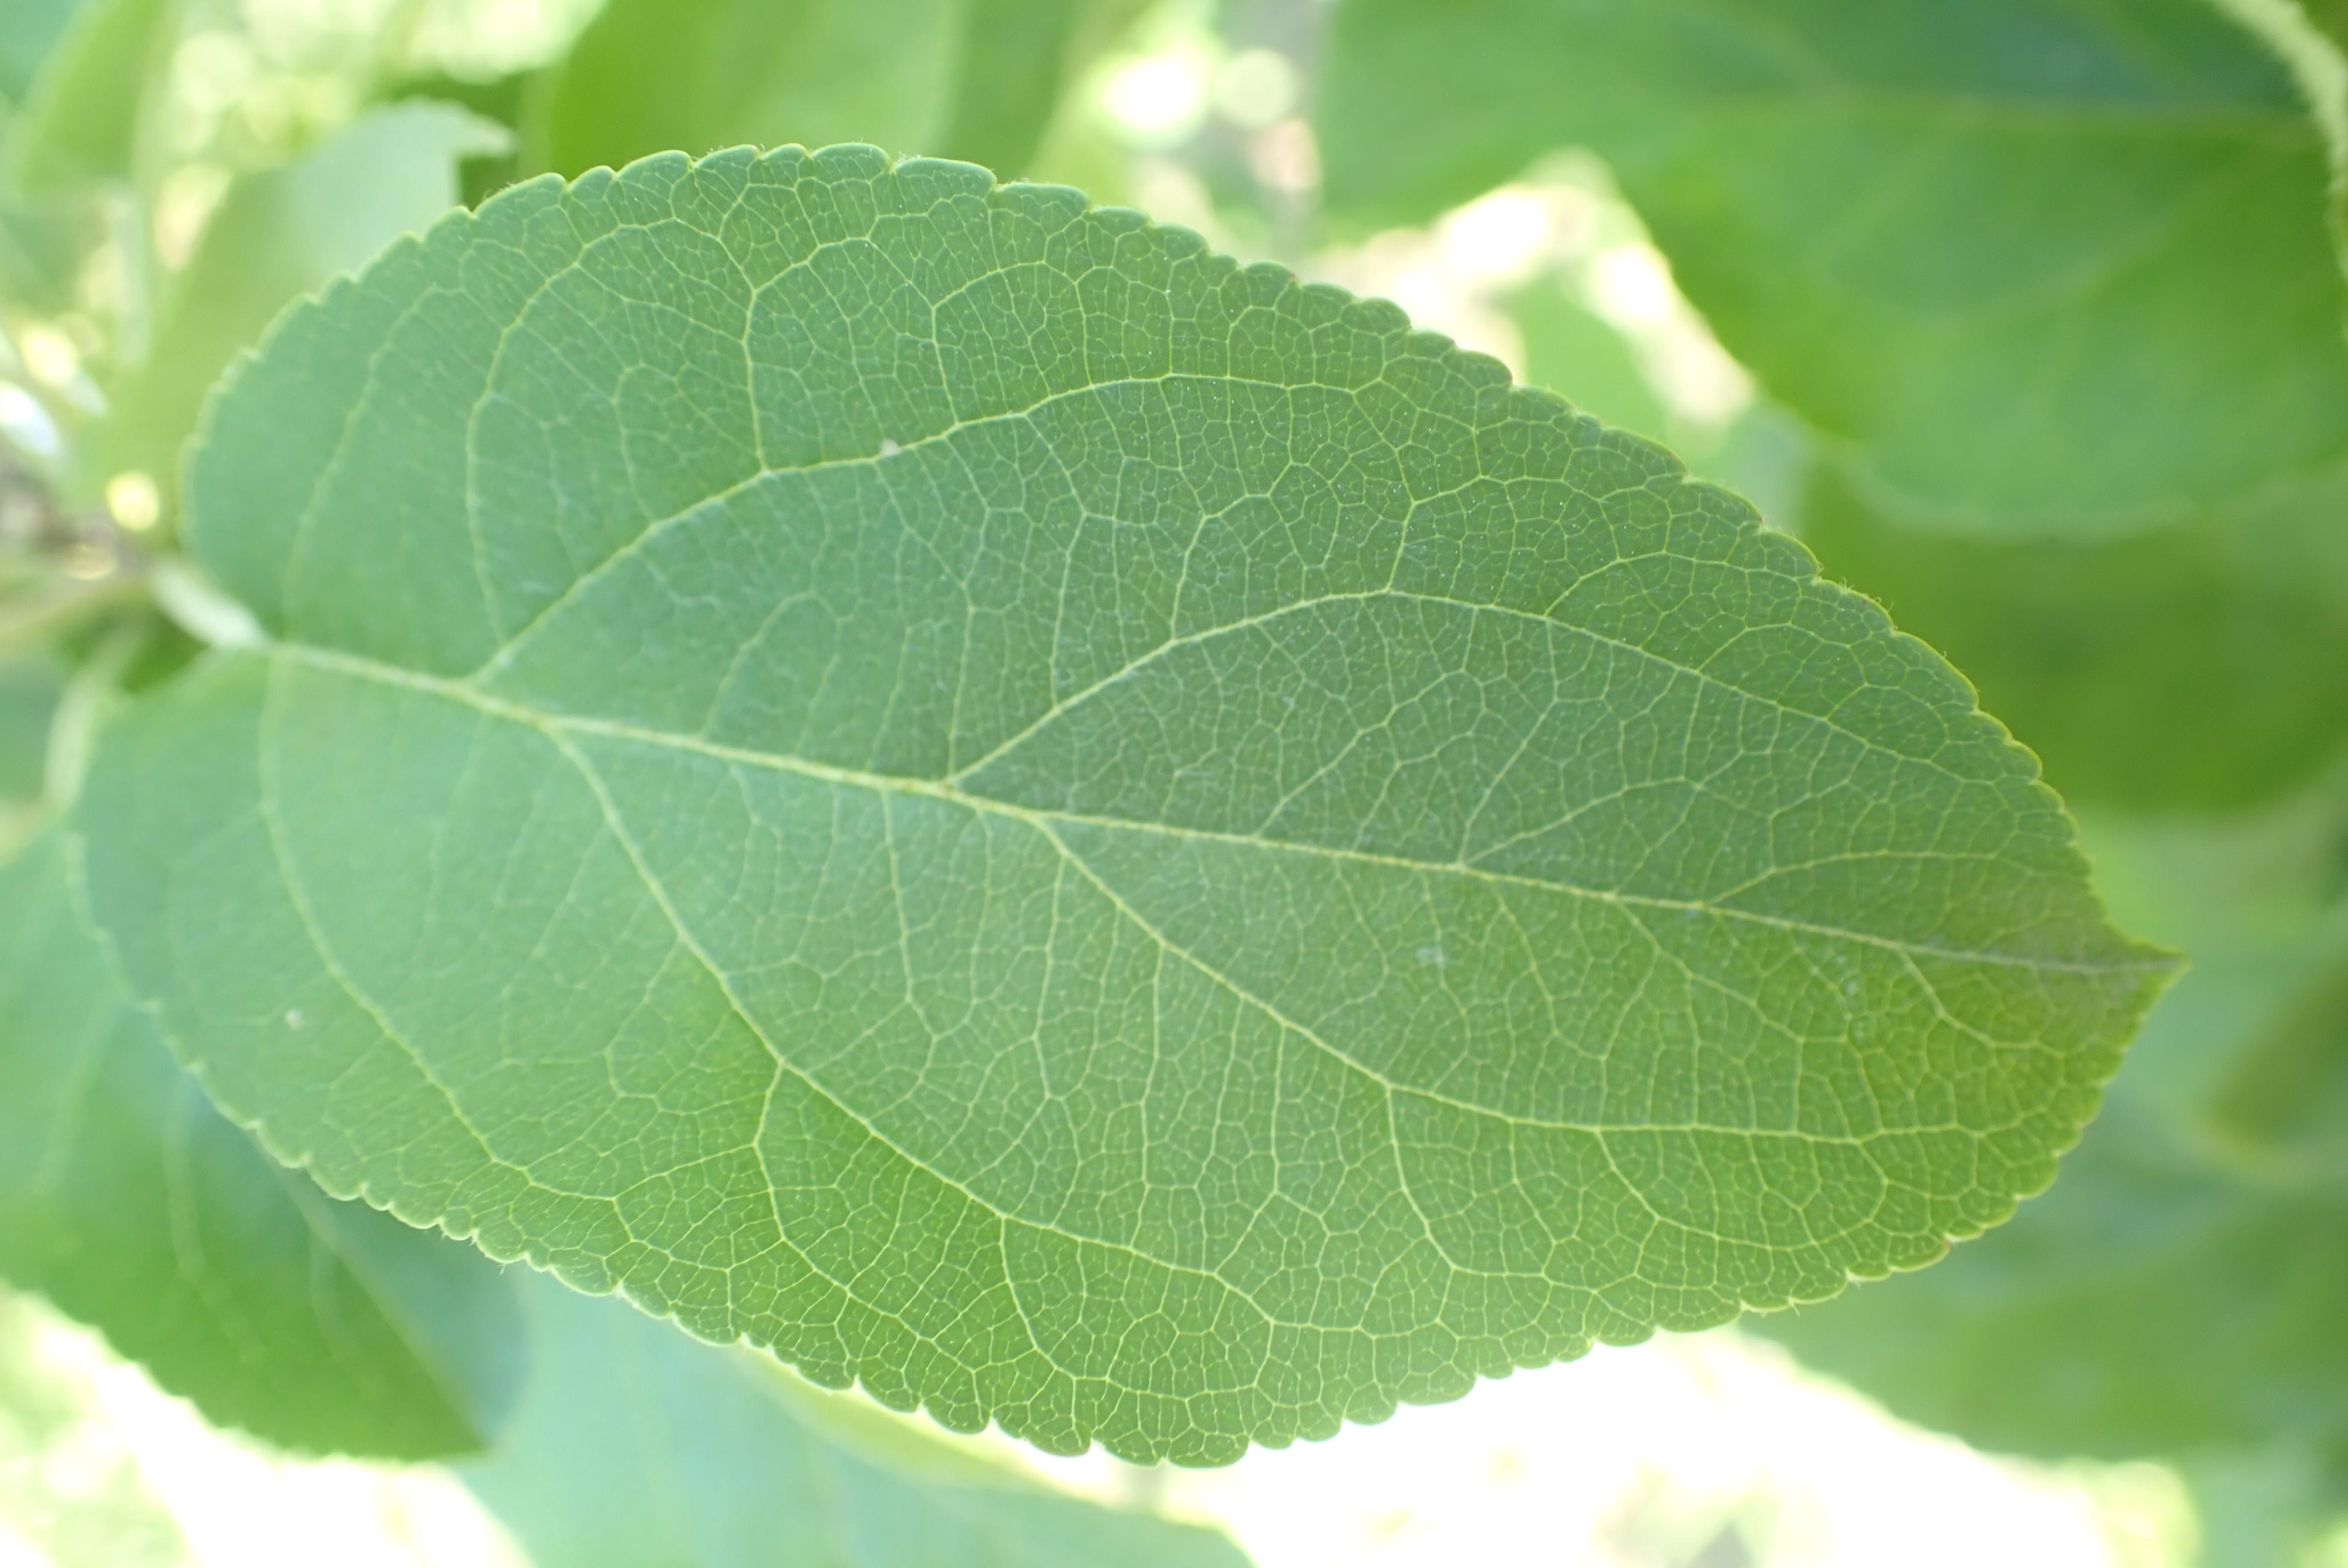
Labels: healthy